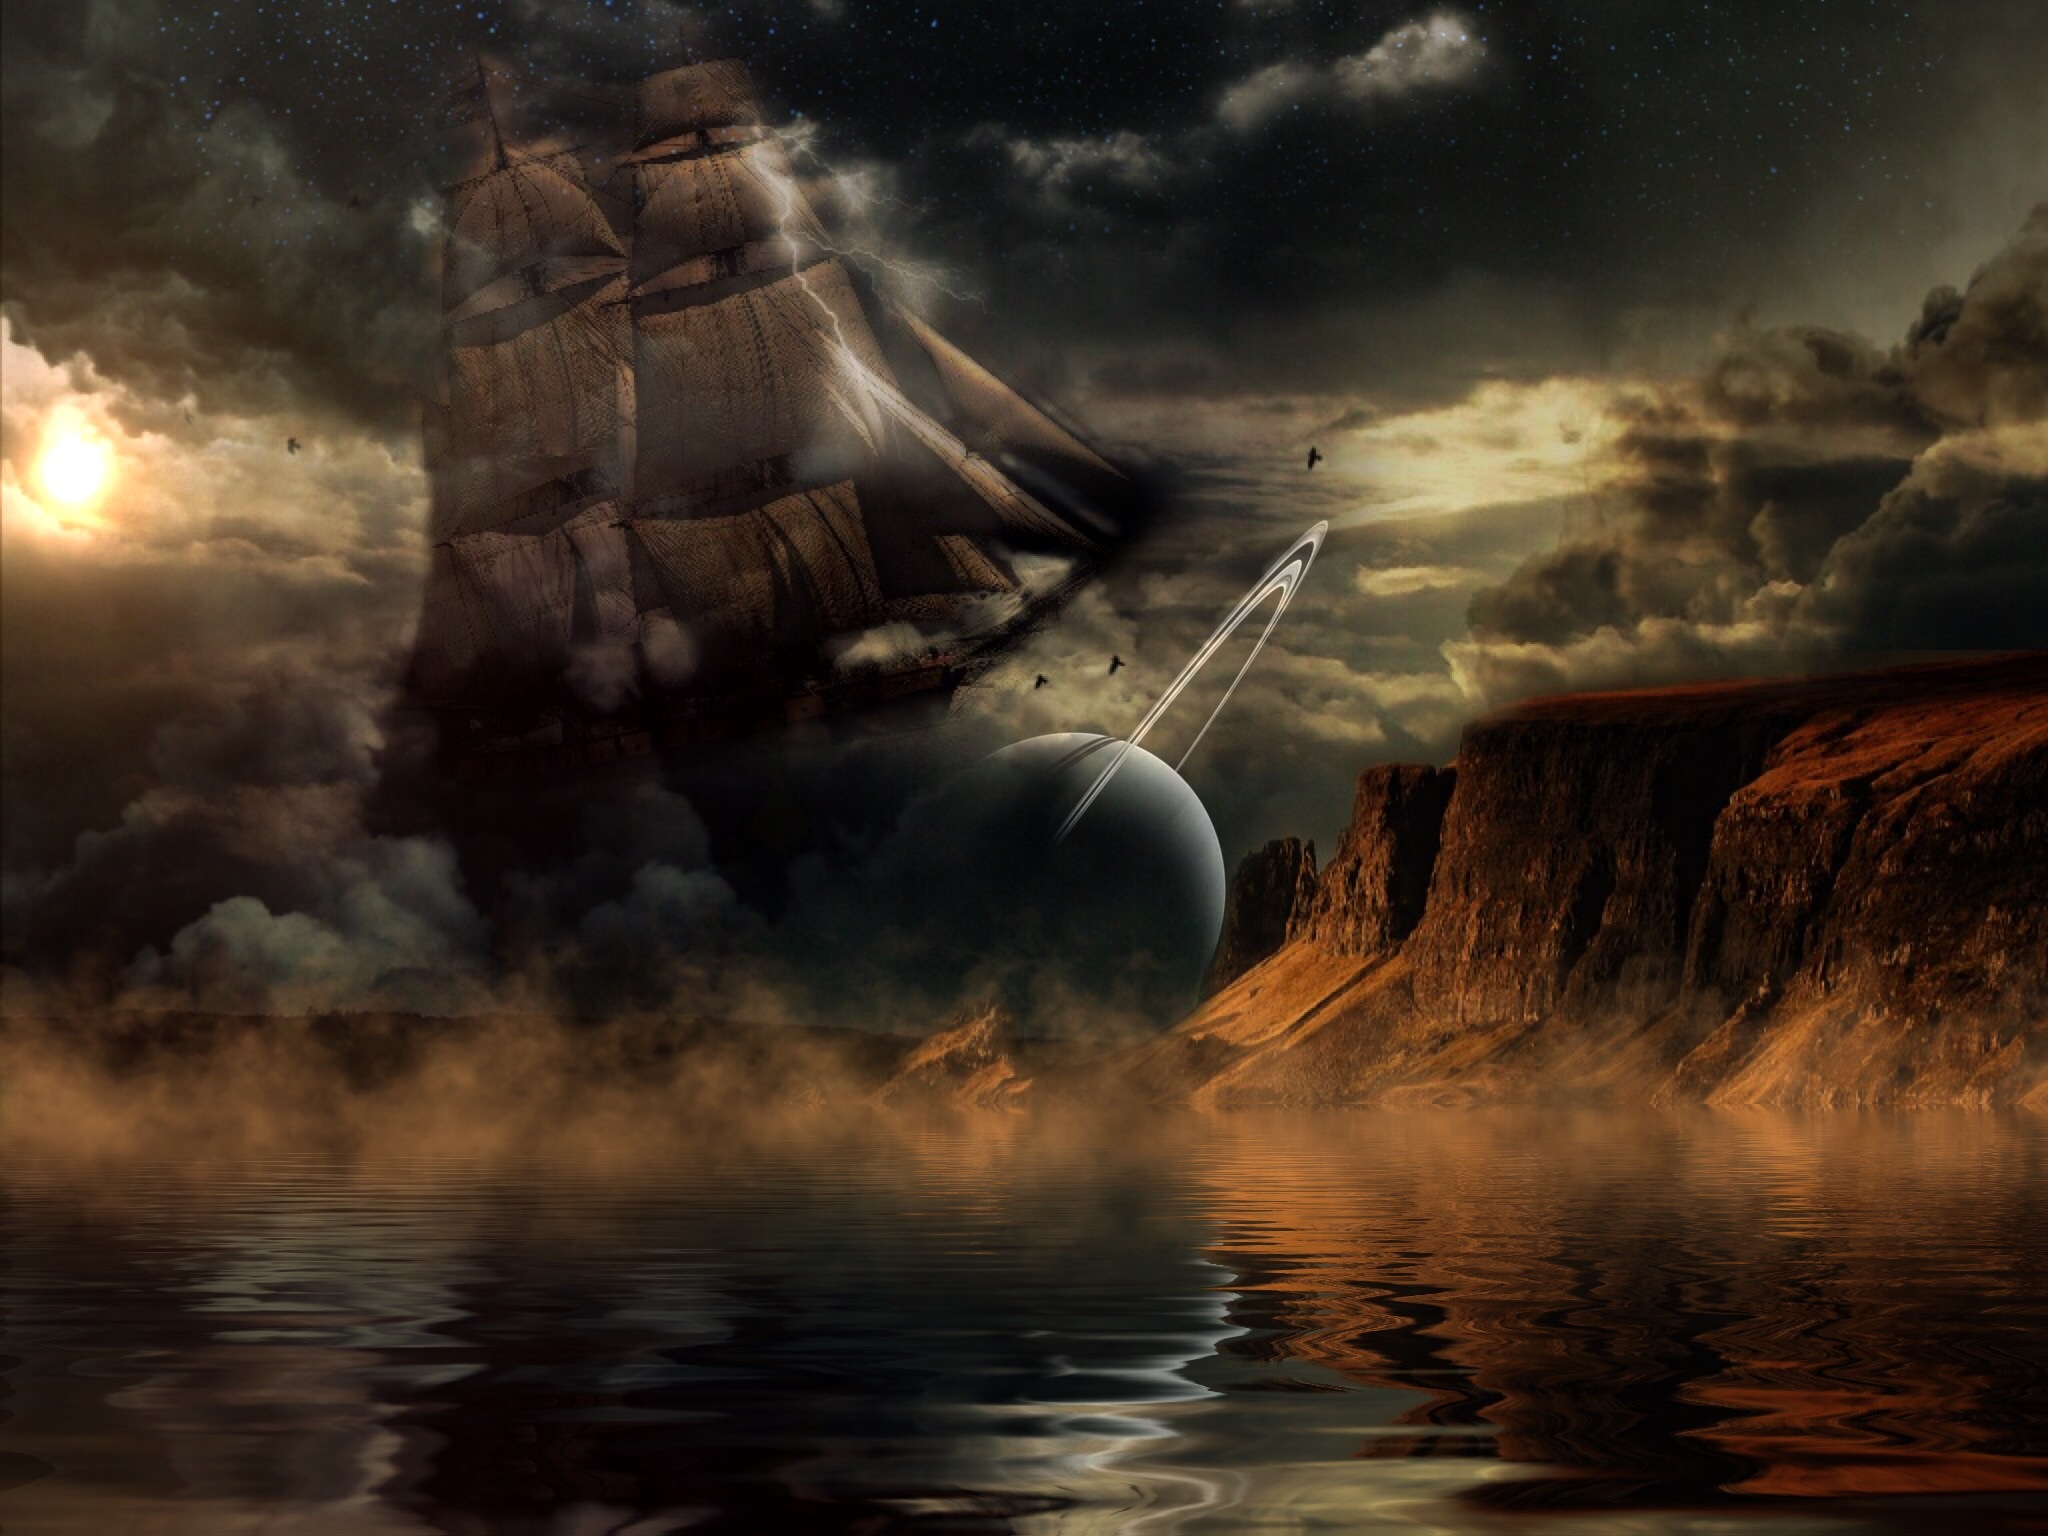
sea, coast, water, rock, cloud, sky, sun, sunrise, sunset, sunlight, morning, wave, view, dawn, fly, ship, mystical, travel, dark, dusk, wild, evening, surf, reflection, weather, storm, darkness, freedom, cloudscape, clouds, bank, fantastic, legendary, shipping, rocky coast, abendstimmung, fairytale, mirroring, screenshot, forward, dark clouds, sea water, water level, cloud formations, spieglung, boat trip, stone coast, atmospheric phenomenon, computer wallpaper, reeling, sea guard